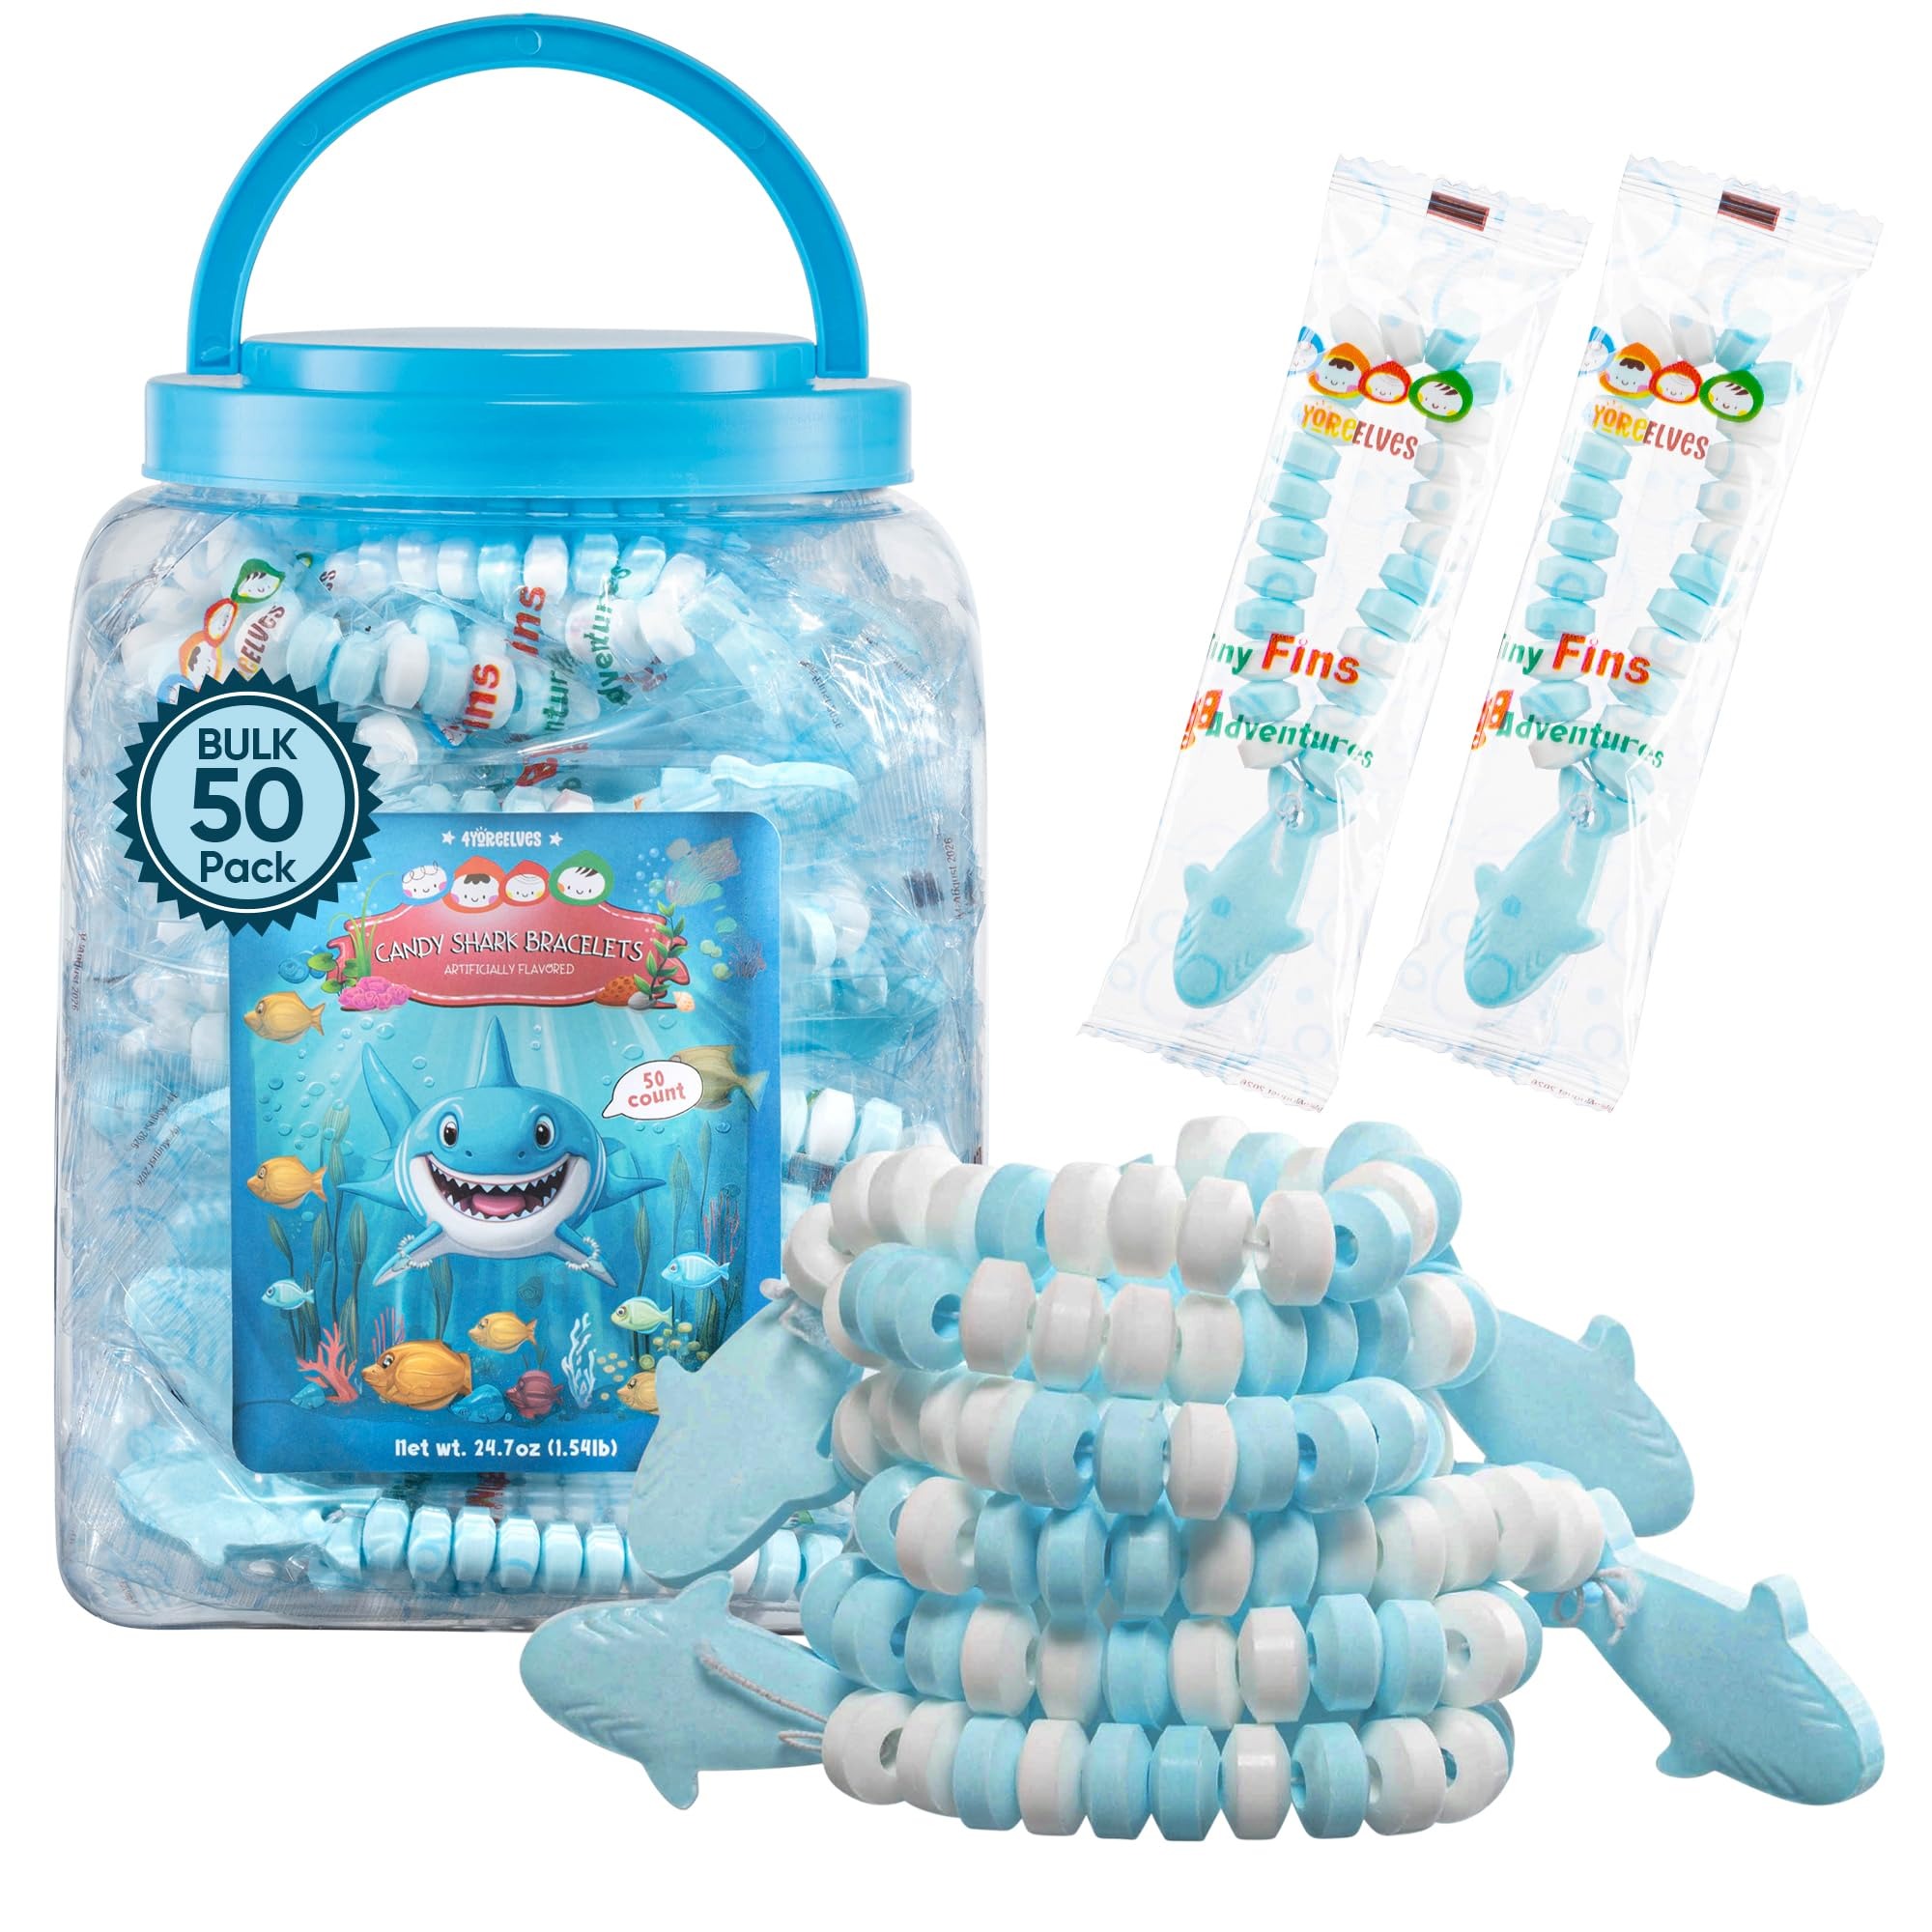
Item Name: 50 Shark Candy Bracelets, Cool Blue Candy for Under the Sea and Baby Shark Party Favors, Decorations and Goody Bag Fillers, Individually Wrapped In a Convenient Display Tub, Bulk Pack of 50, By 4YoreElves
Bullet Point 1: SHARK CANDY BRACELETS: These candy bracelets will make you nostalgic for your own childhood, but they’re back with a twist– all white and blue pastel colors with a shark ‘charm’ on each bracelet for a perfect under-the-sea themed candy.
Bullet Point 2: KIDDIE JOY: Relish the joyous grins on the kids faces as they receive a shark/mermaid candy that doubles as jewelry! These cute shark bracelets will make their day- and their smile will make yours.
Bullet Point 3: SHARK PARTY FAVORS: These shark bracelets are ideal for shark, ocean and under the sea party favors or shark decorations. As each shark candy bracelet is individually wrapped, they’re also great for Halloween treats, piñata fillers or Easter hunt treasures.
Bullet Point 4: BULK VALUE PACK: Get great value with this bulk pack of 50 individually wrapped candy bracelets- enough for every guest in your shark party. The handy reusable box makes these shark candies easy to store, transport and hand out.
Bullet Point 5: 4YoreElves: Taste the magic. Savor the flavor.
Product Description: 50 Shark Candy Bracelets, Cool Blue Candy for Under the Sea and Baby Shark Party Favors, Decorations and Goody Bag Fillers, Individually Wrapped In a Convenient Display Tub, Bulk Pack of 50, By 4YoreElves
Value: 50.0
Unit: Count

Price: 14.99